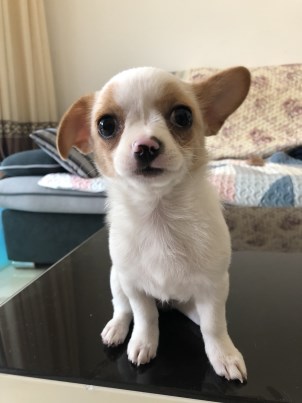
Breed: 420-n000124-Chihuahua